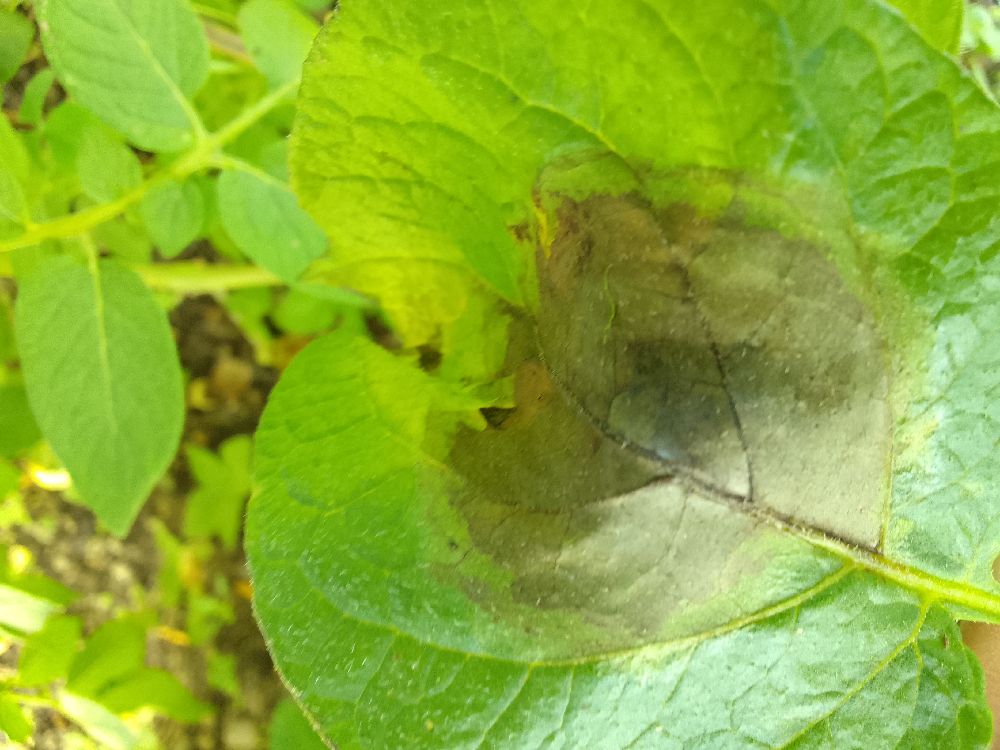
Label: Late blight